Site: brandenburg
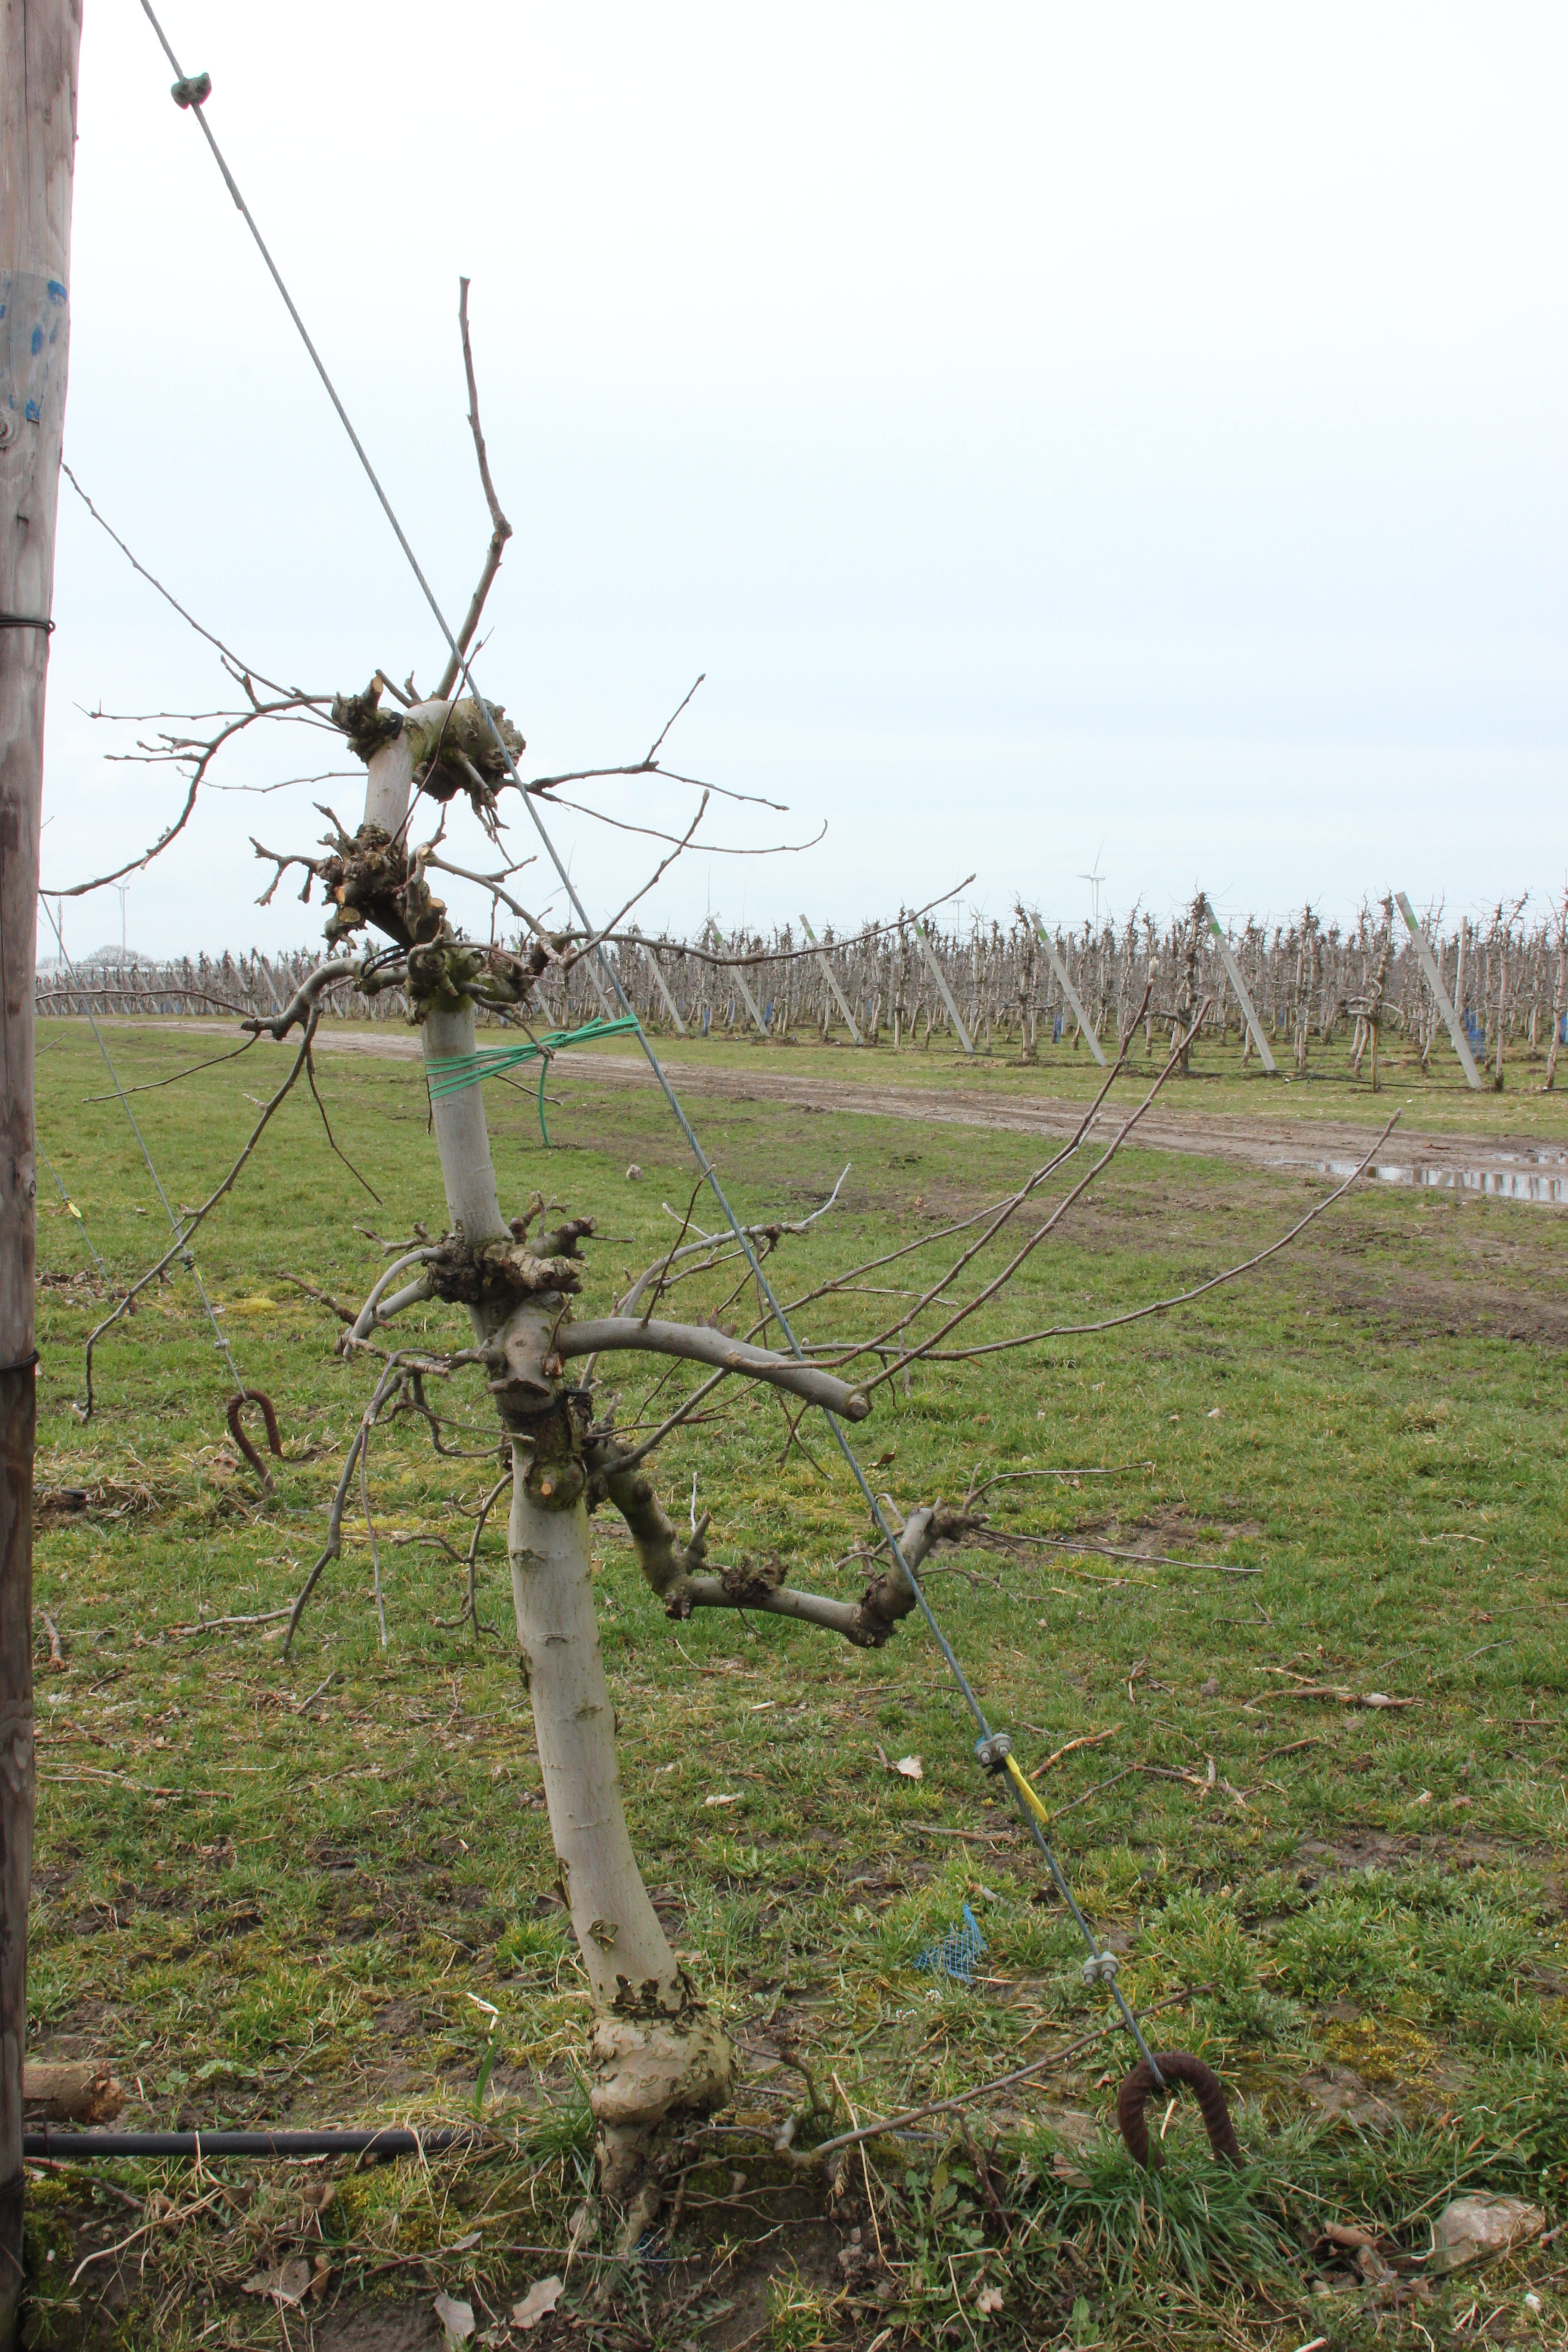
Growth stage (BBCH 01): Bud development